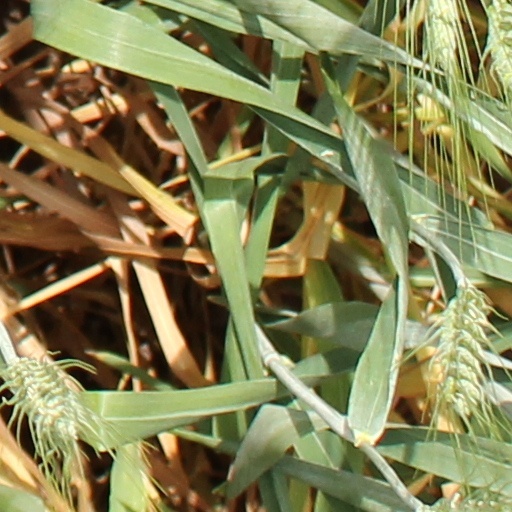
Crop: wheat